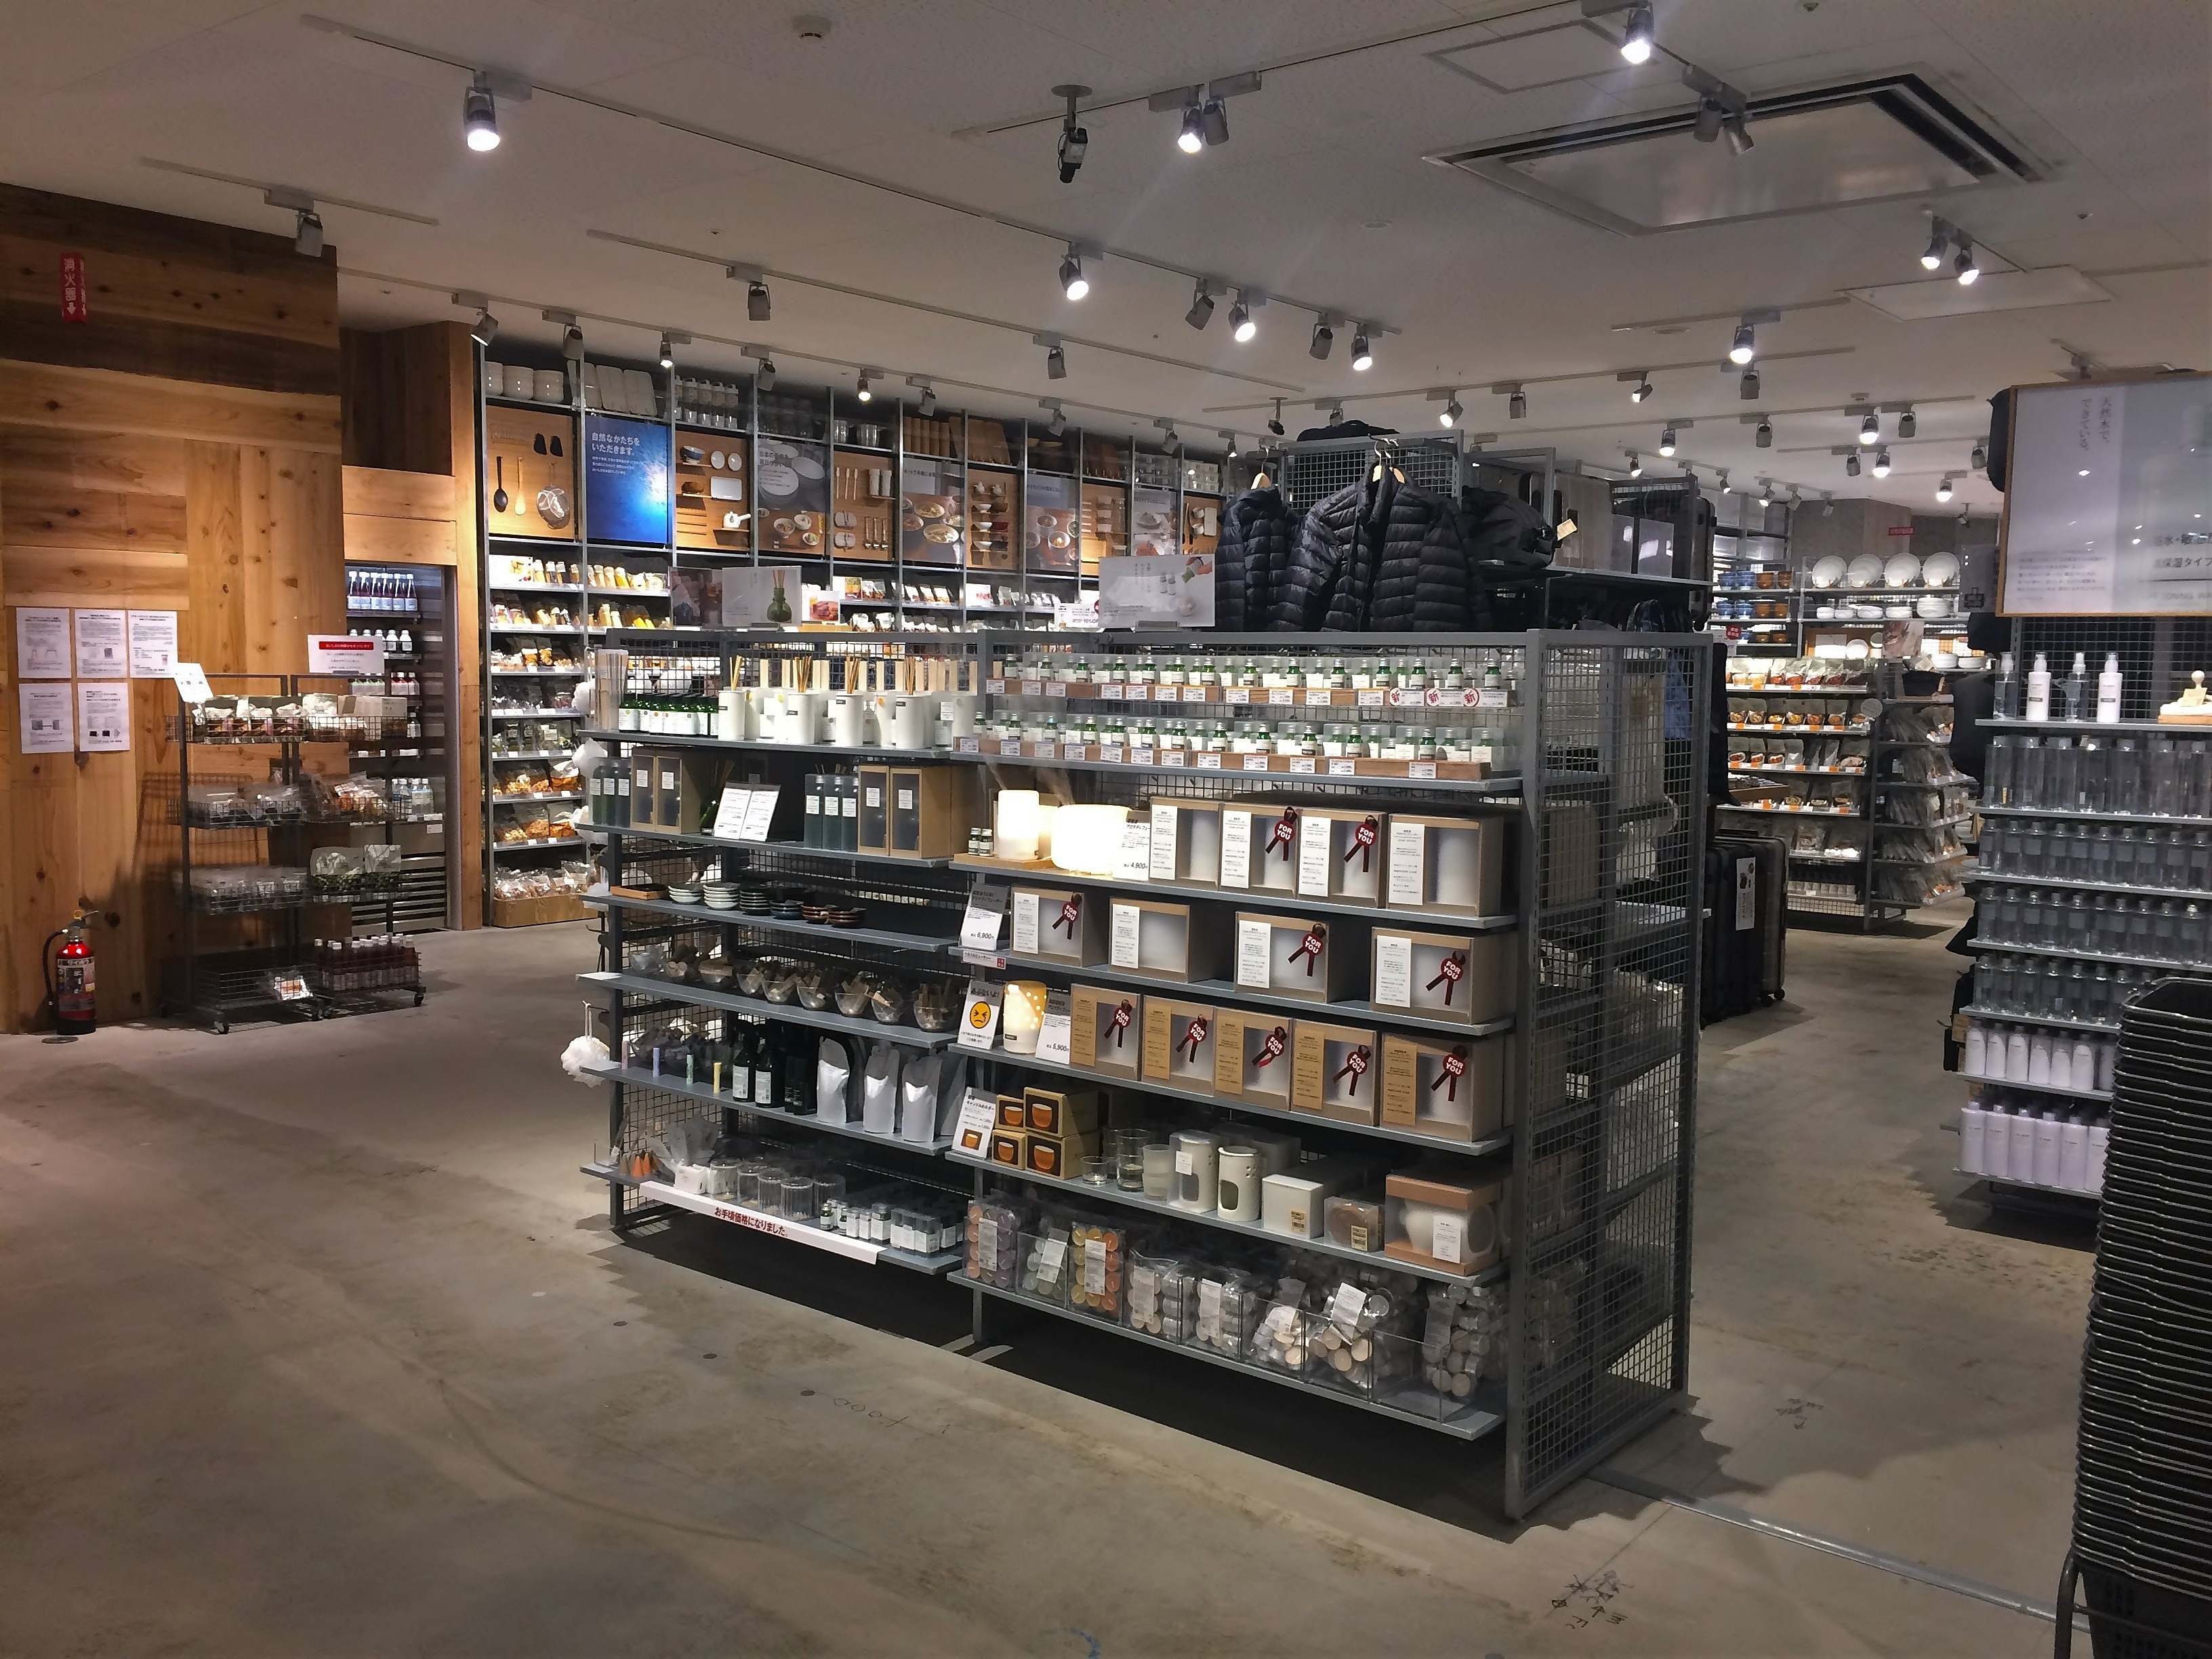
building, aroma, japan, aisle, living, library, supermarket, department, grocery store, retail, aromatic, yokosuka, kanagawa japan, essential, mujirushi ryohin, second floor, heisei cho, difuza, aroma candle, display shelf, liquor store, bookselling